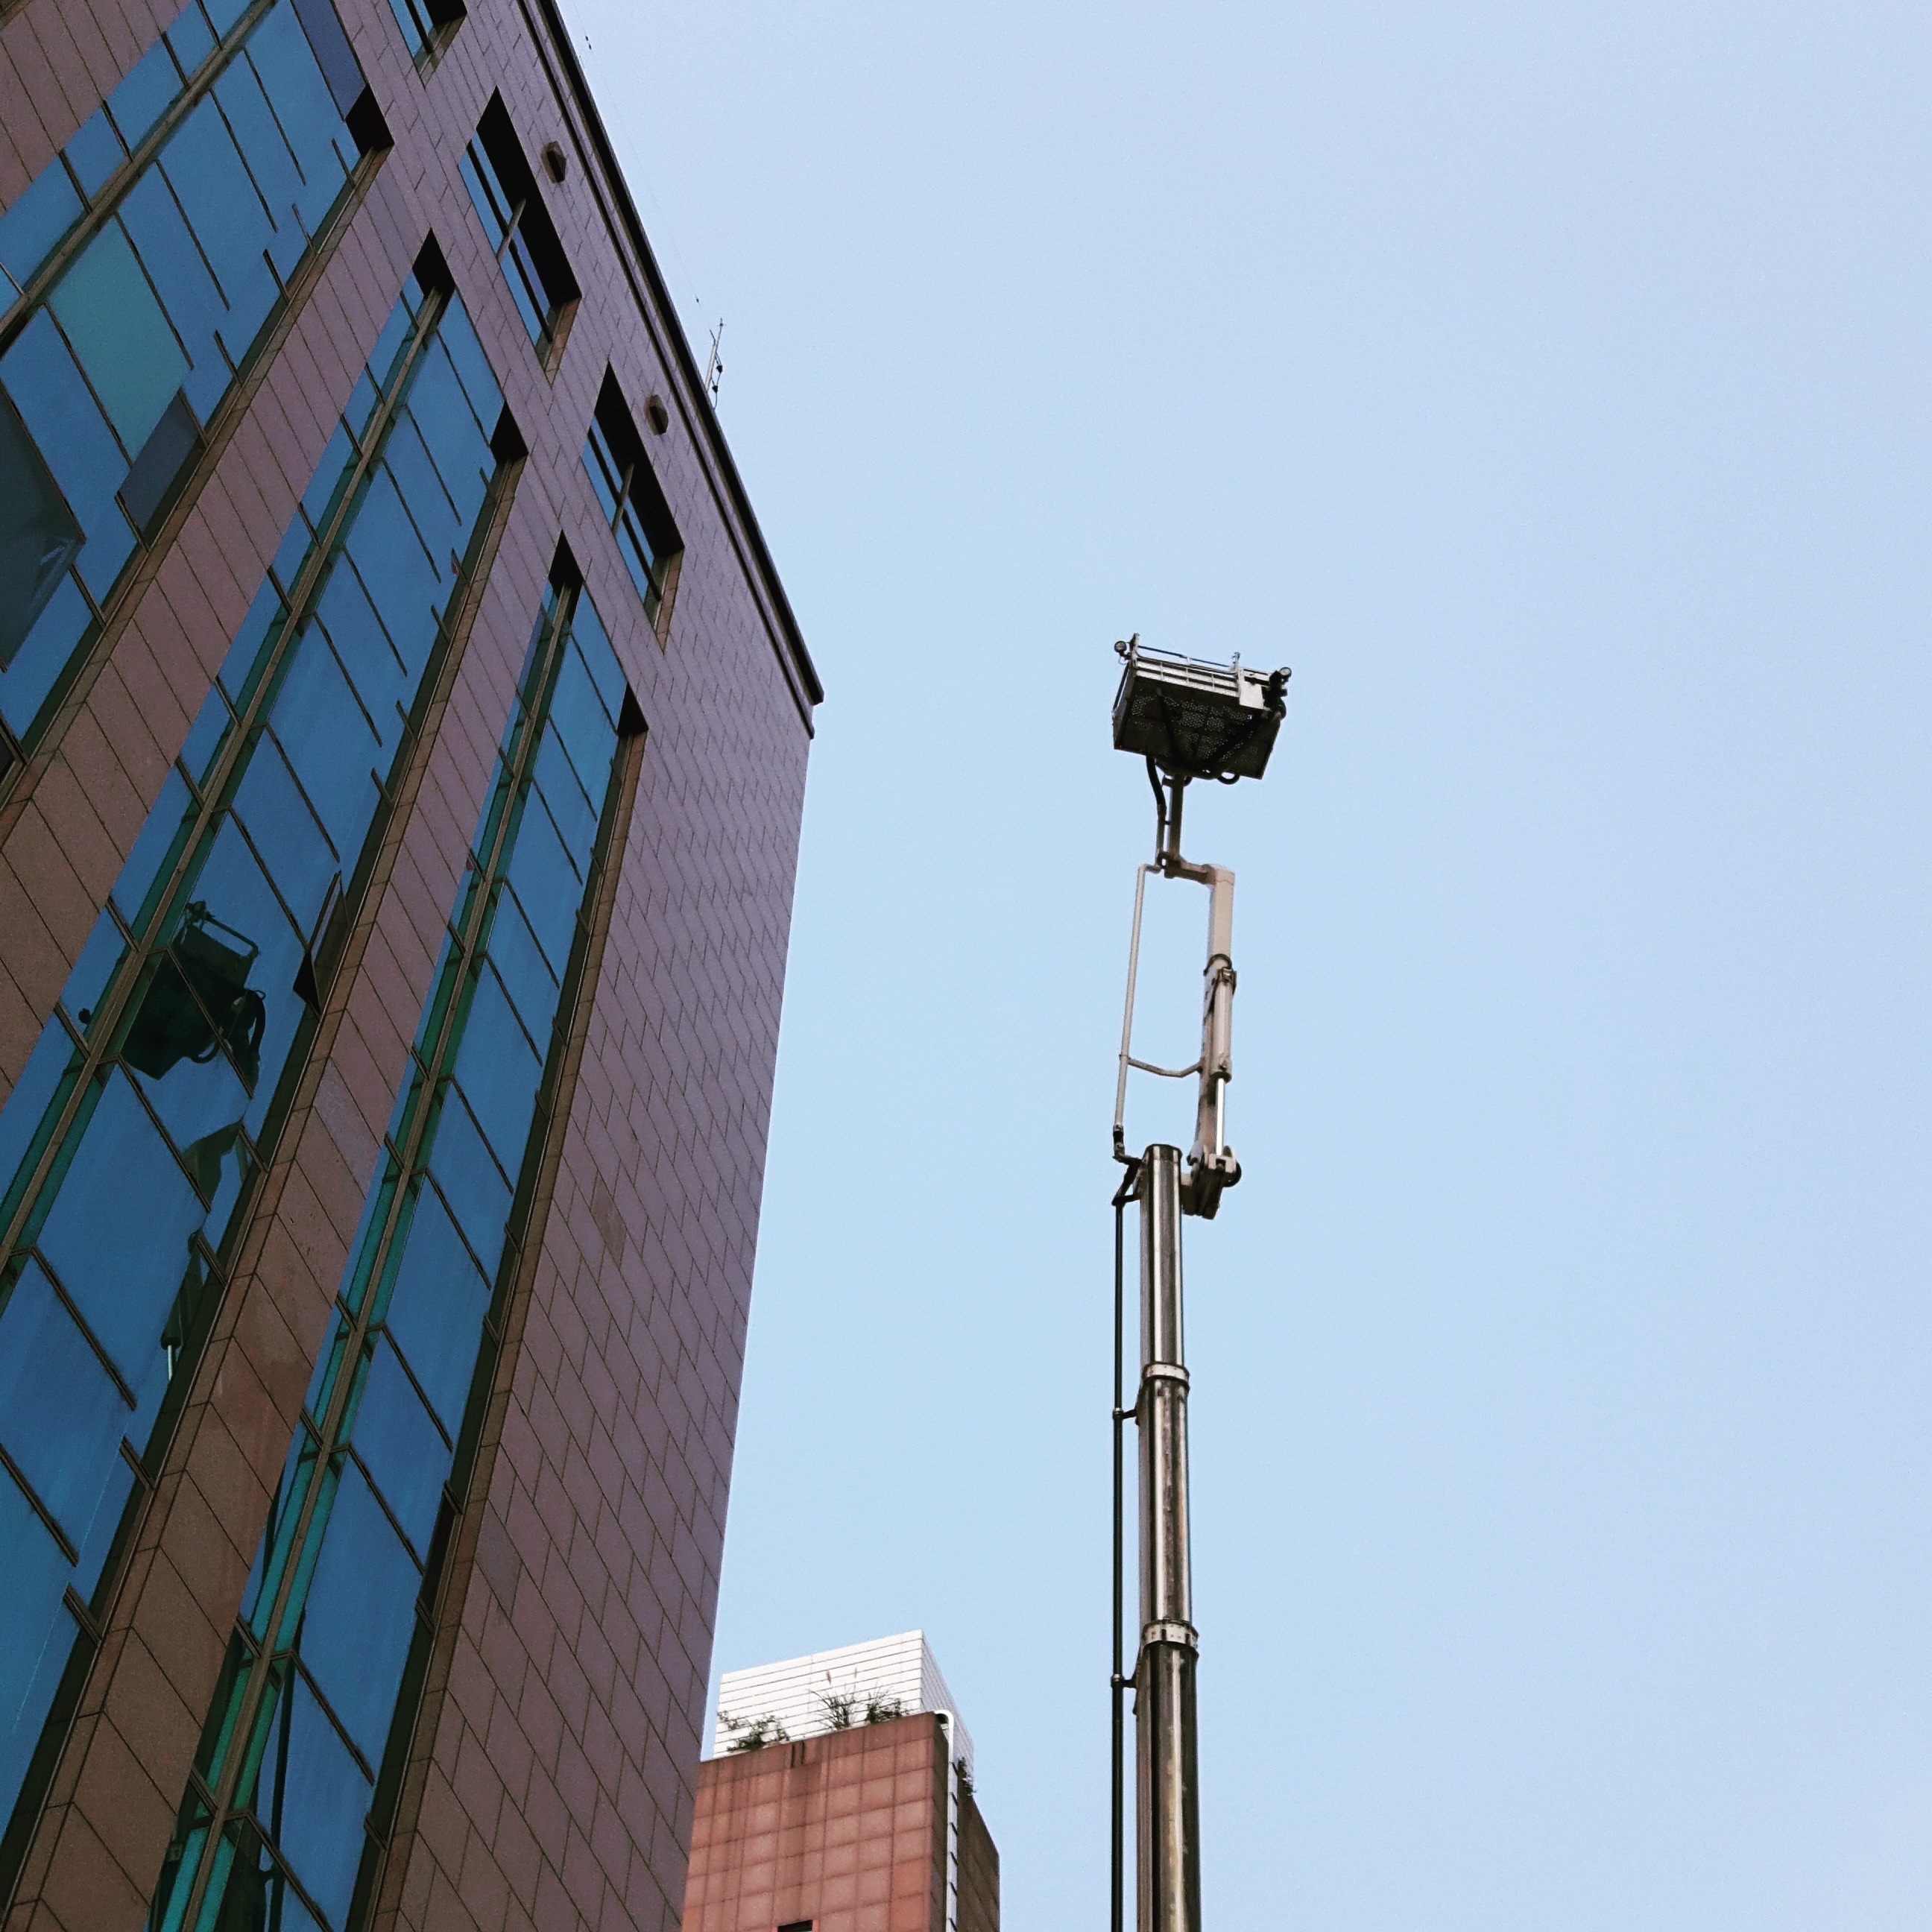
skyscraper, downtown, tower, mast, blue, street light, lighting, light fixture